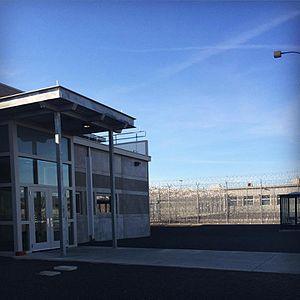
Le Coyote Ridge Corrections Center est une prison de moyenne sécurité située à Connell dans l'État de Washington.